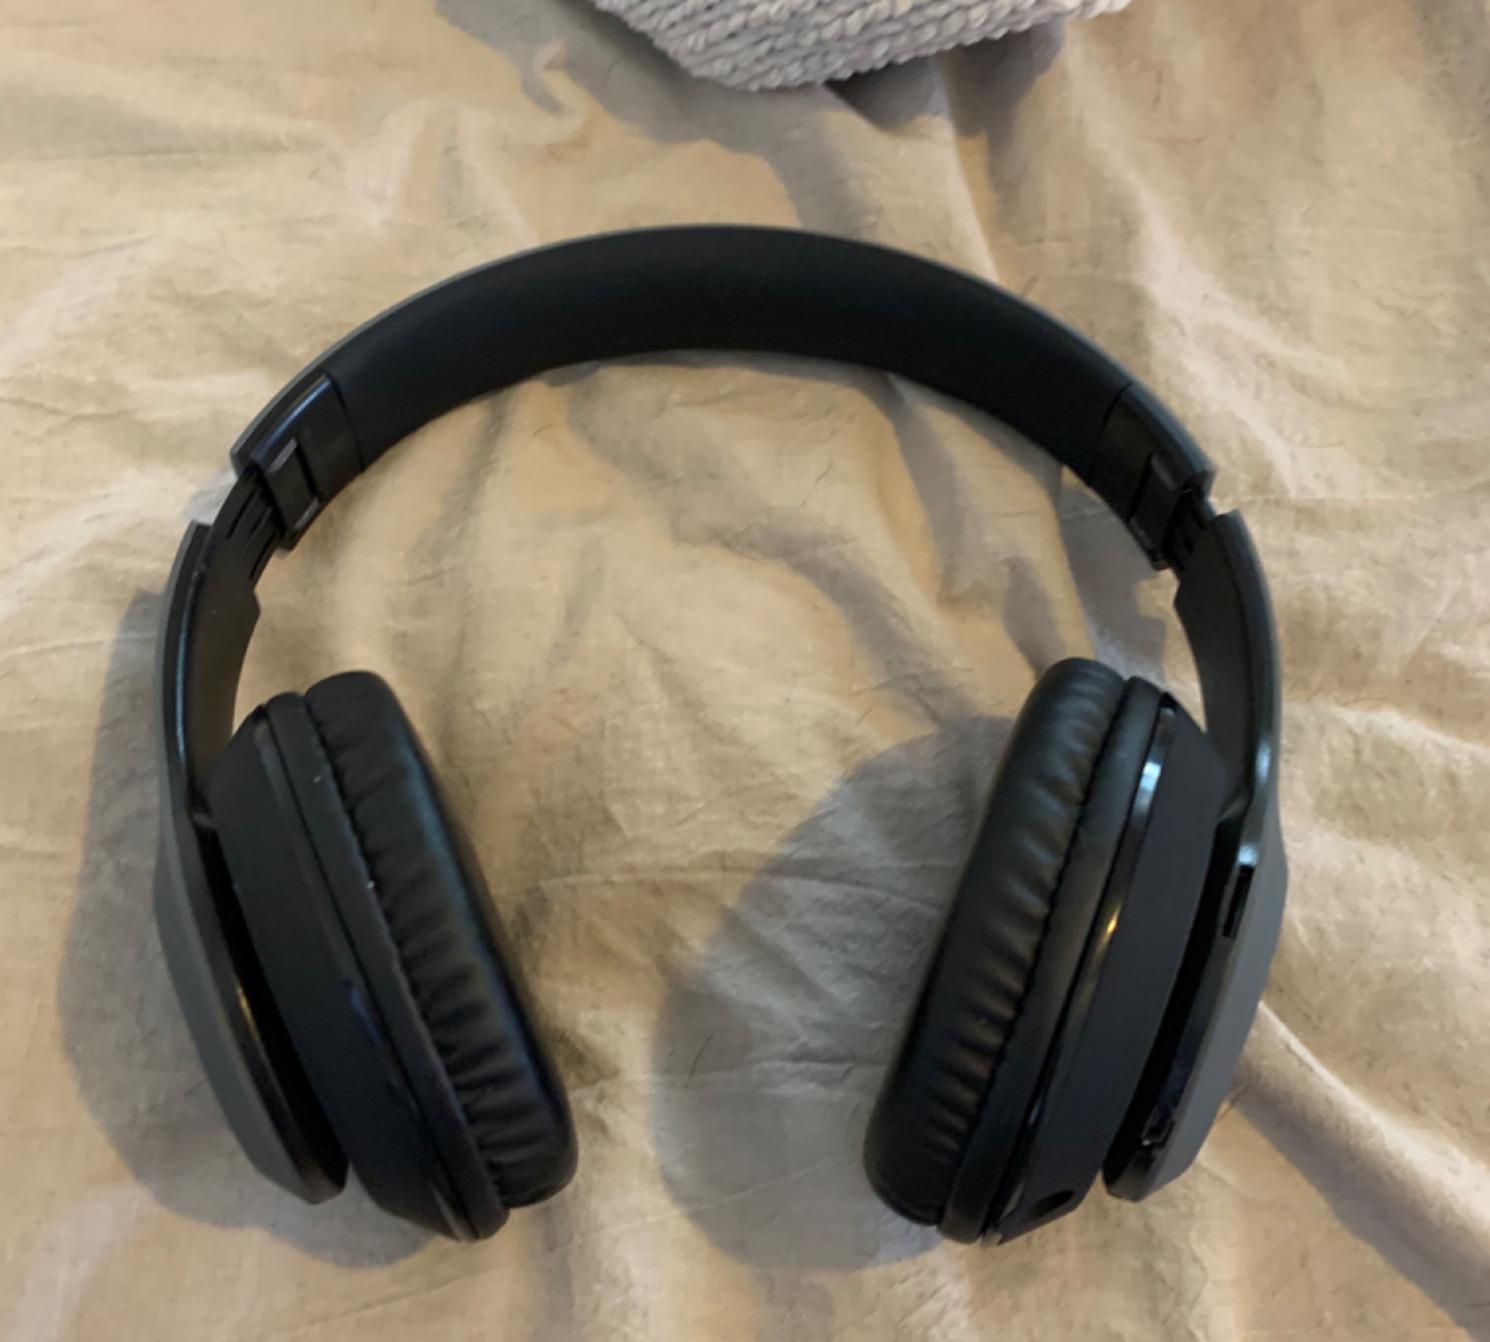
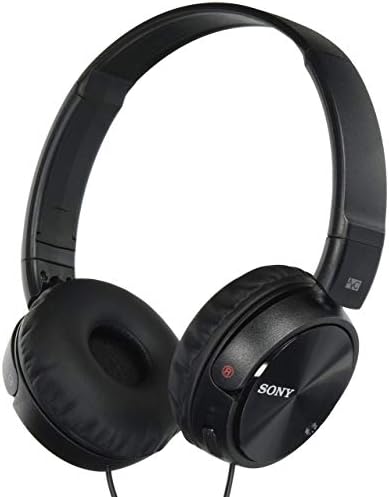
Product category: headphones
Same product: no